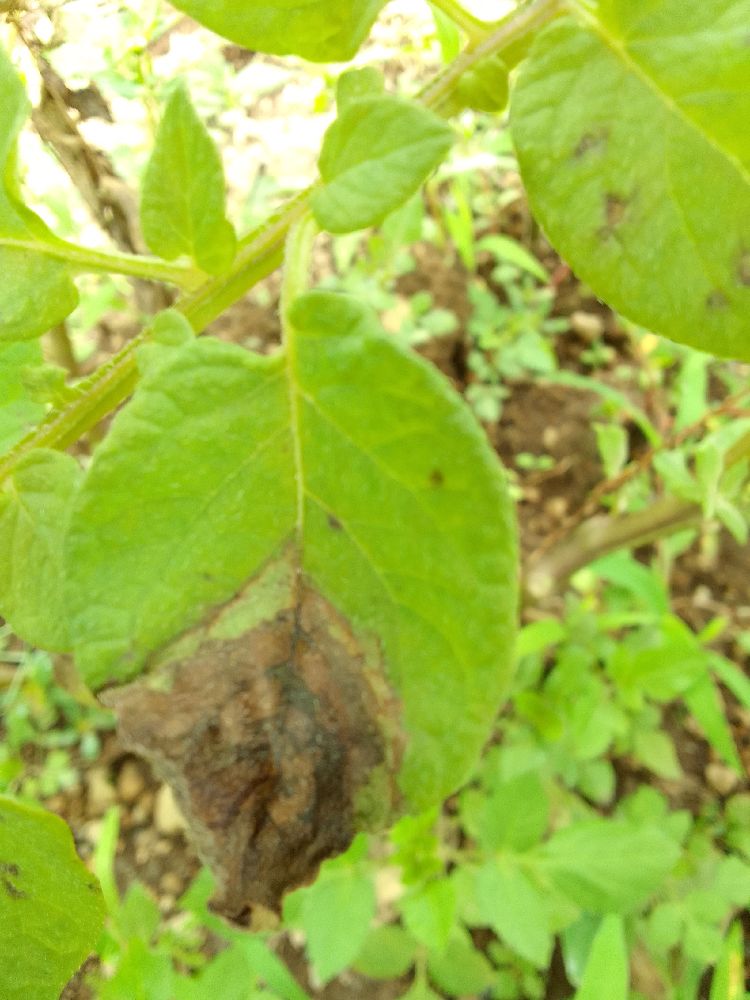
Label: Late blight